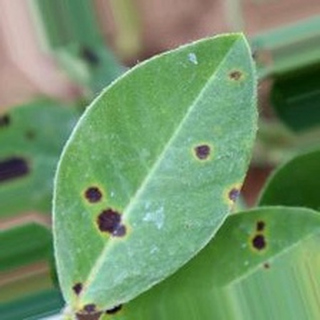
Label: groundnut_early_leaf_spot